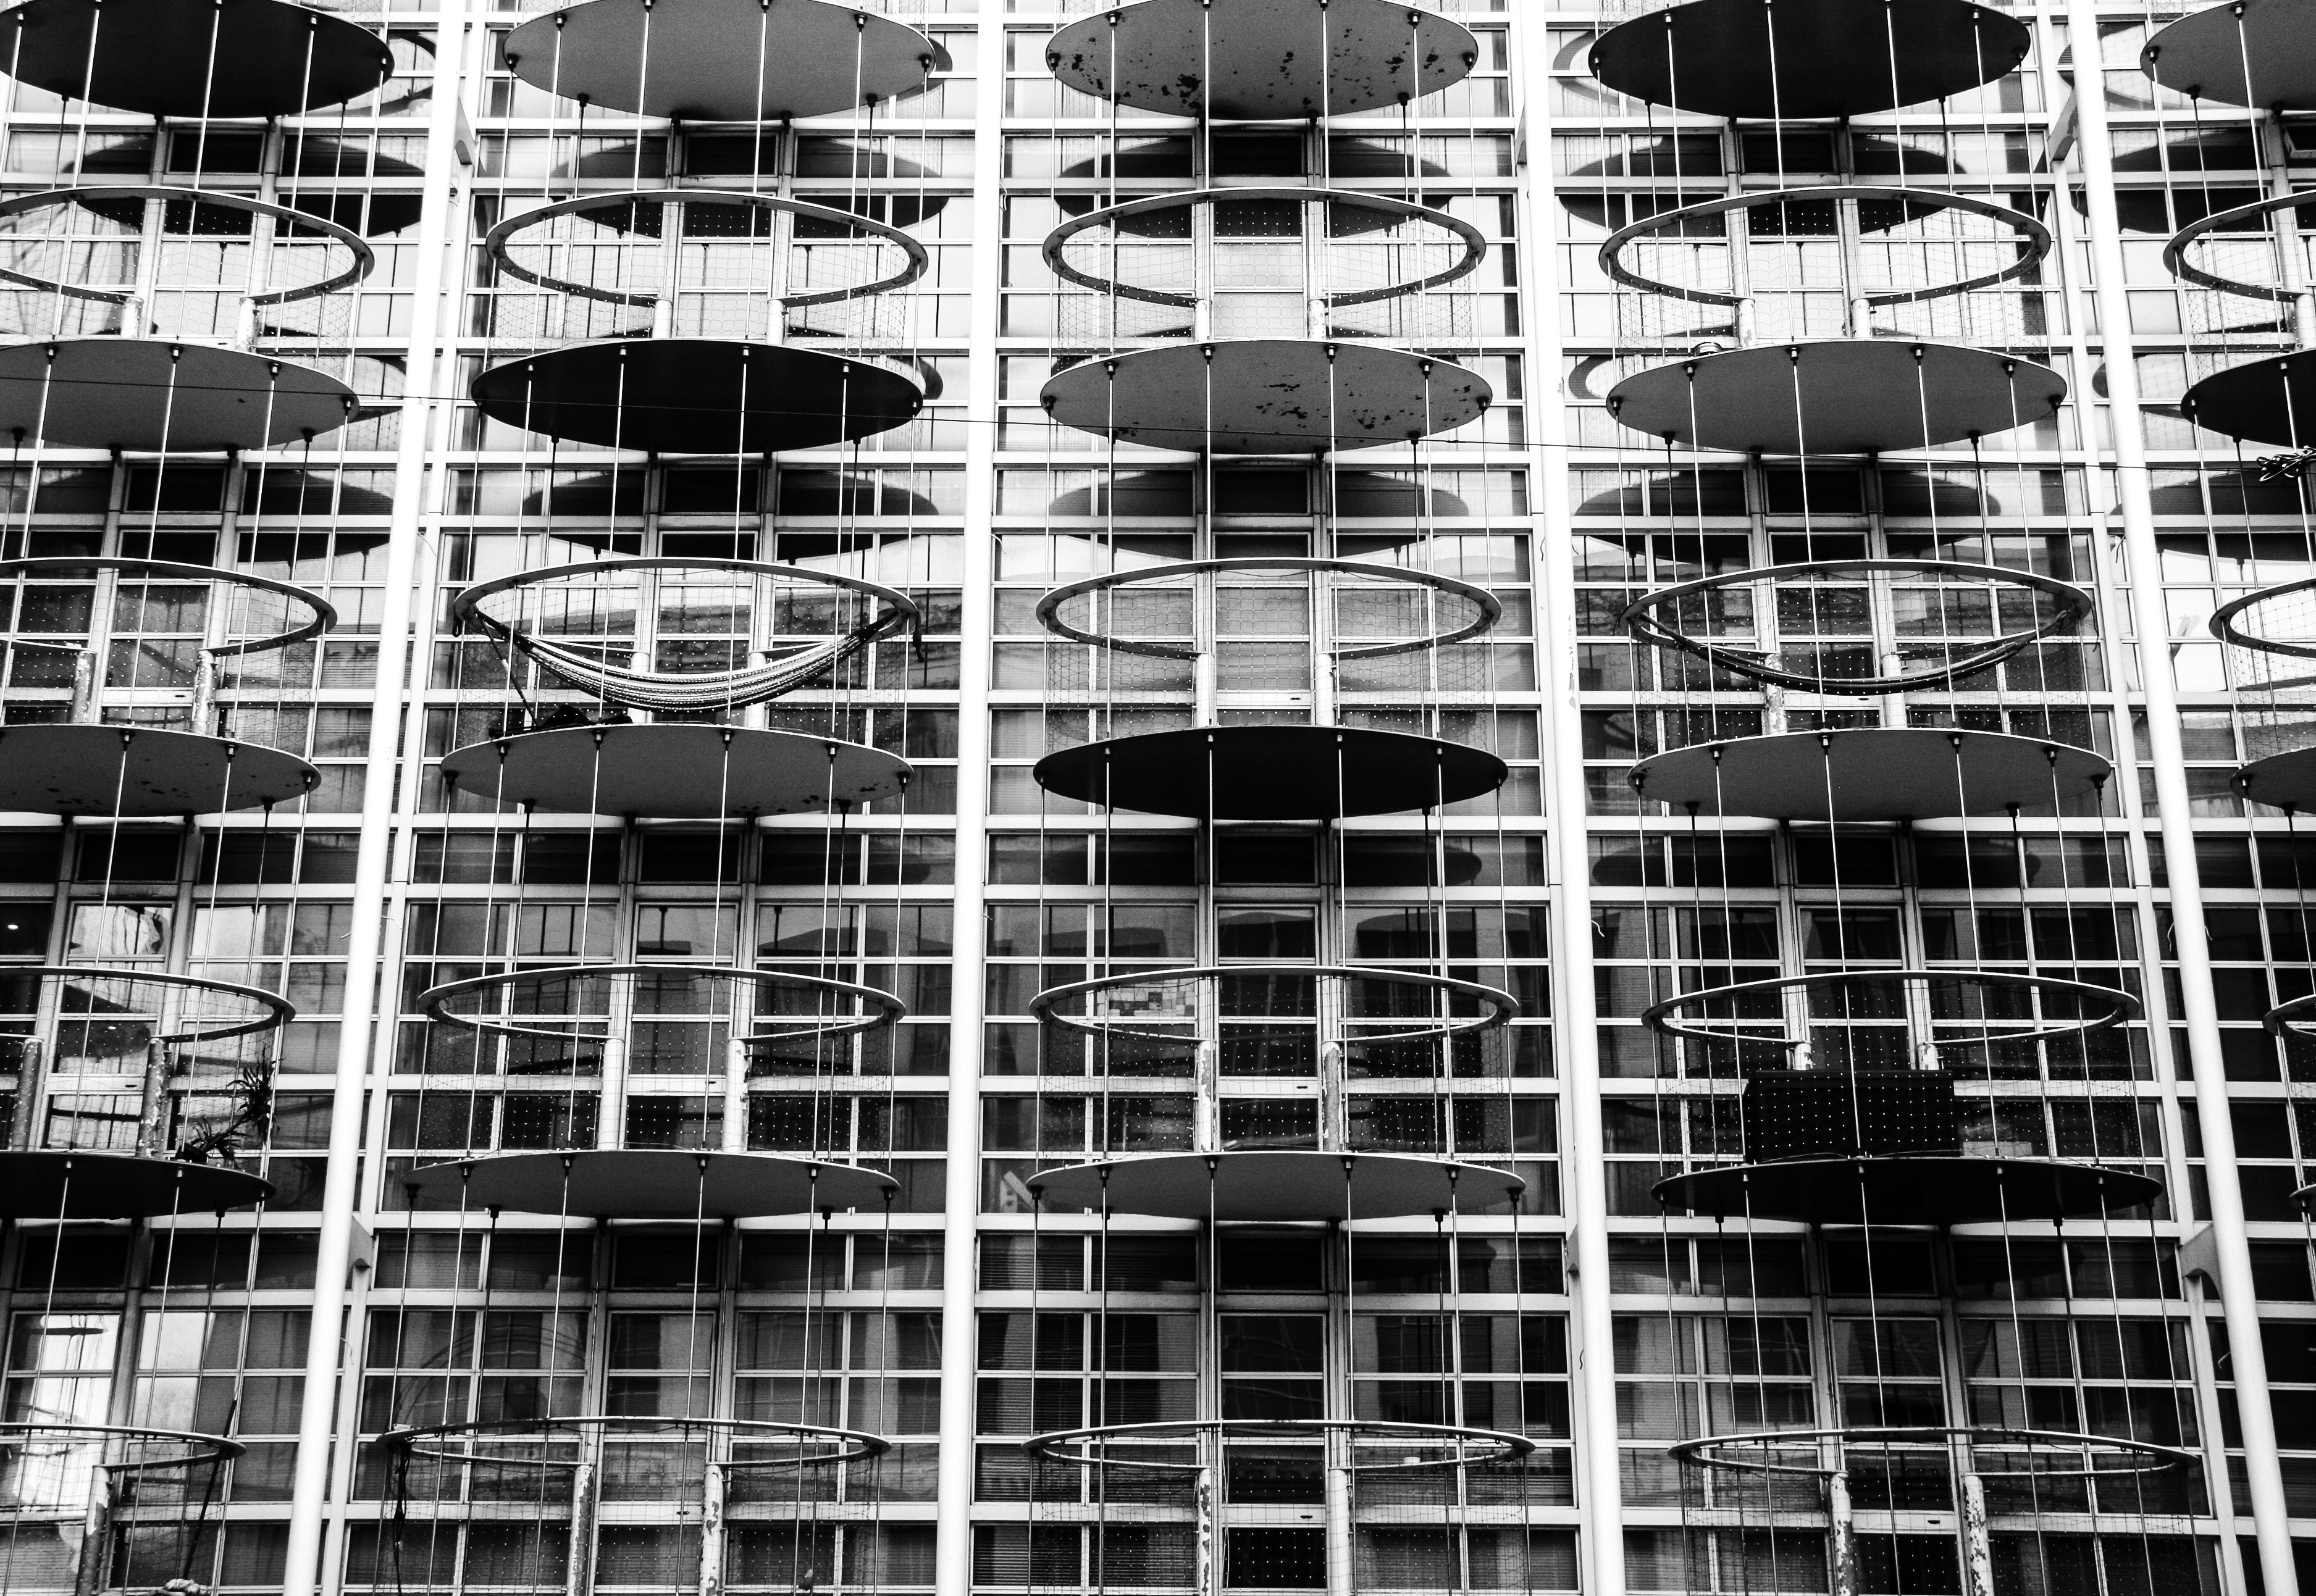
black and white, architecture, glass, building, pattern, line, black, monochrome, circle, design, symmetry, contemporary, shape, monochrome photography